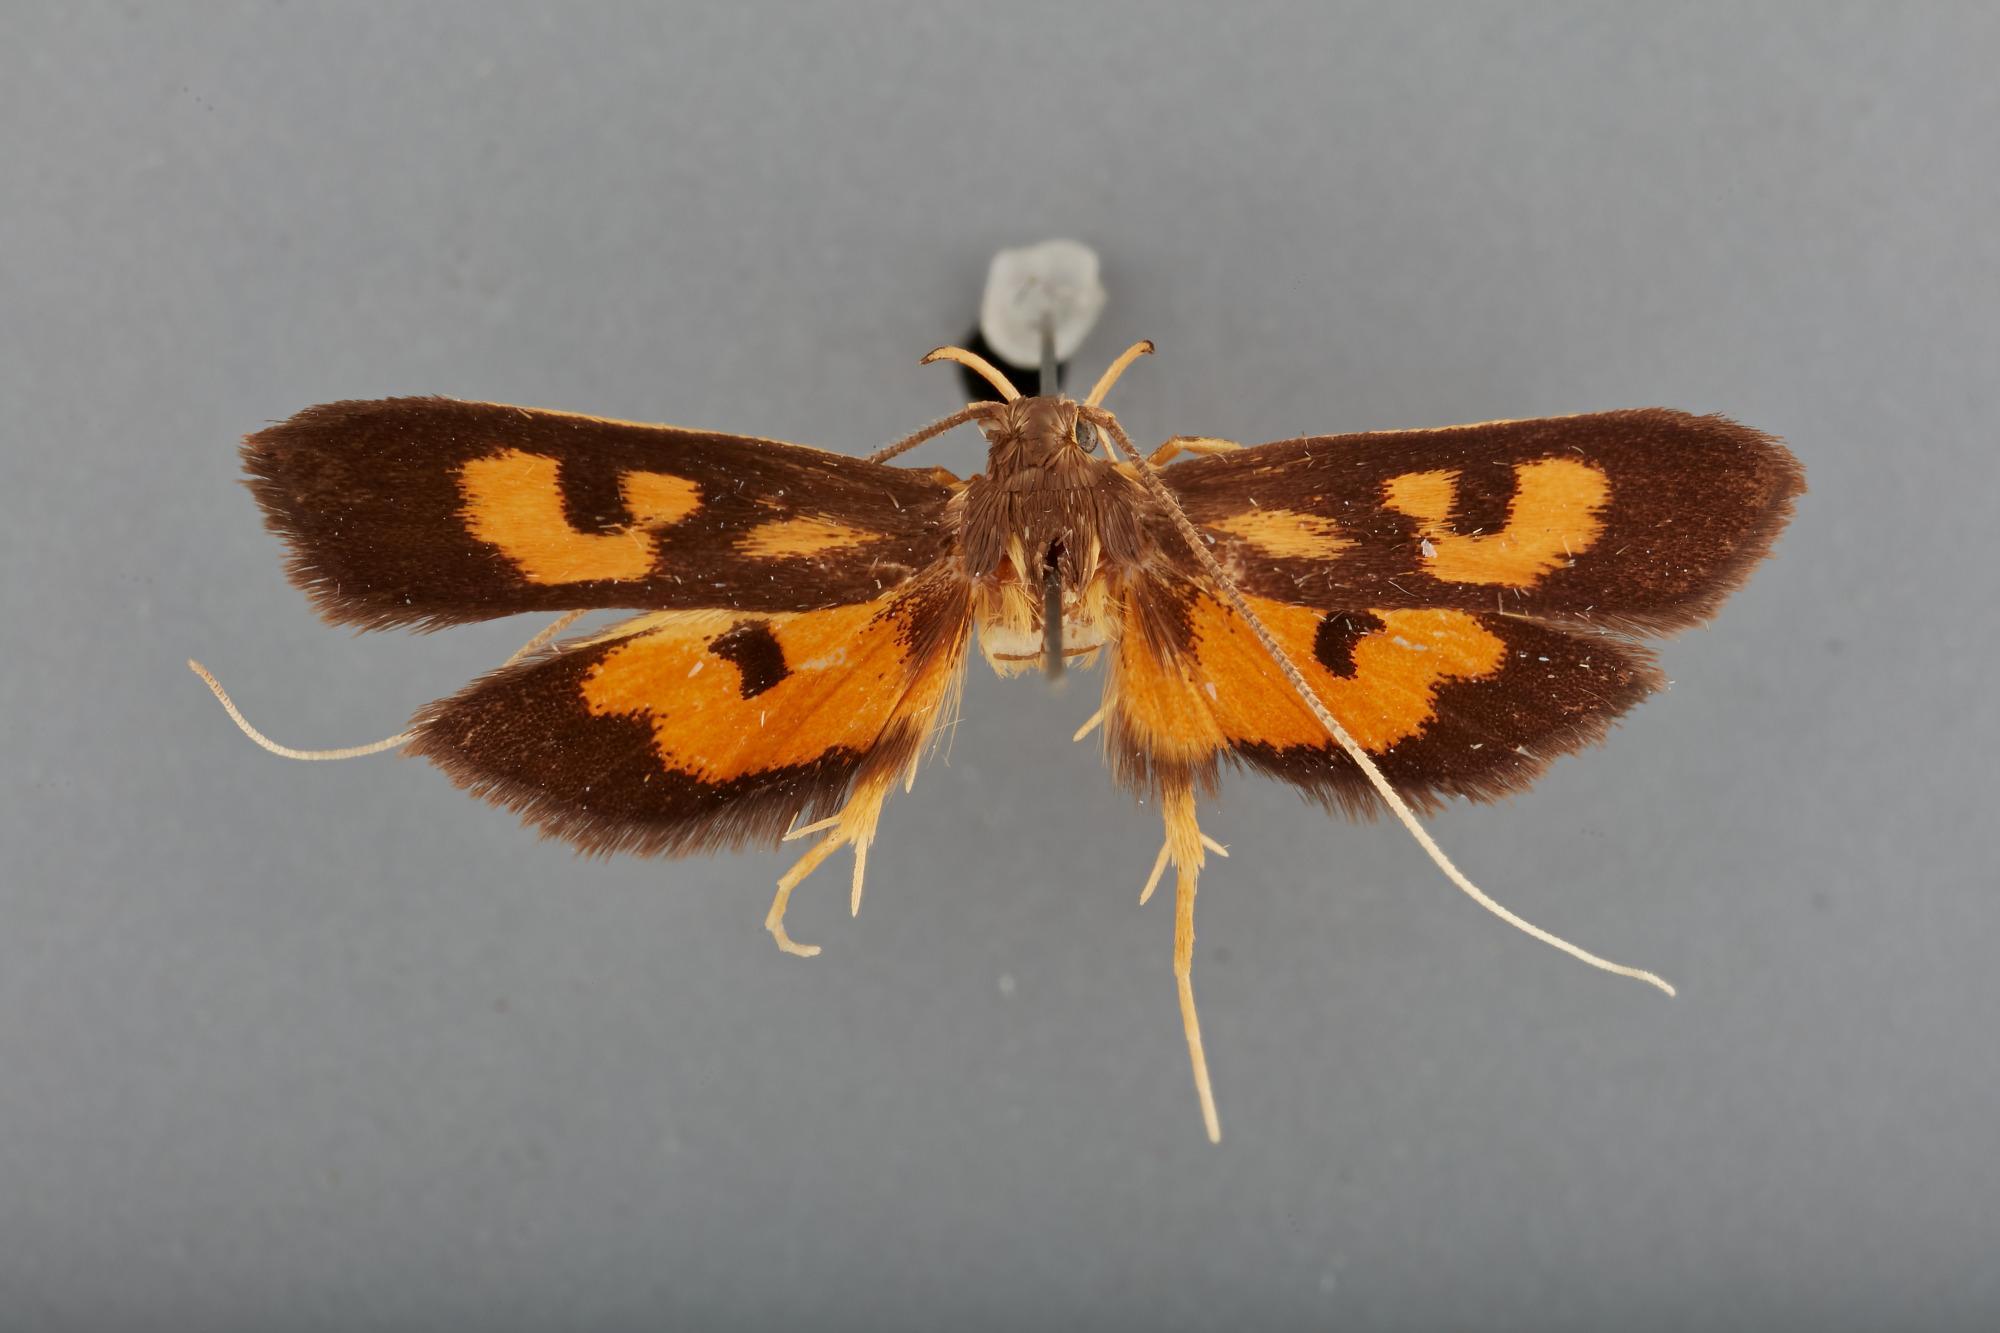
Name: Pacificulla esdiparki
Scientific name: Pacificulla esdiparki Park, 2013
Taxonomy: Animalia, Arthropoda, Insecta, Lepidoptera, Lecithoceridae, Lecithocerinae
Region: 200
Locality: Madang, Brahman Mission, [Not Stated], Papua New Guinea
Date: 11 Oct 1992 to 15 Oct 1992